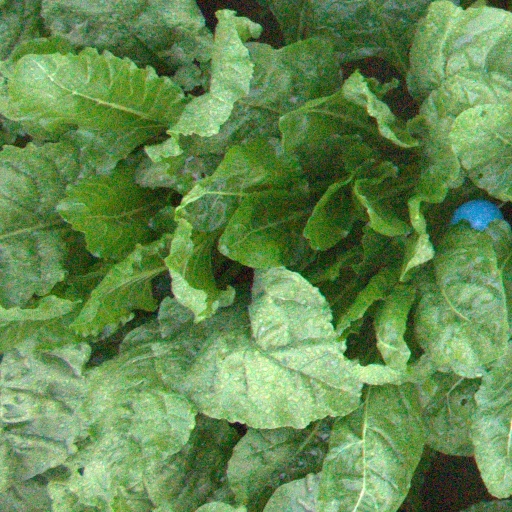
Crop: sugar beet